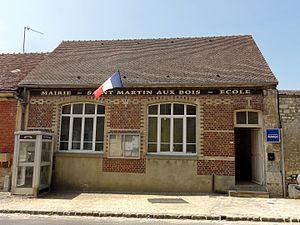
L'école communale et l'entrée de la mairie (située au fond de la cour).
Saint-Martin-aux-Bois est une commune française située dans le département de l'Oise en région Hauts-de-France.